I Brigade, Royal Horse Artillery

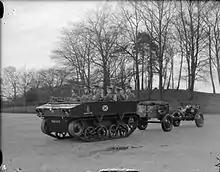

Early in 1919, I Brigade, RHA was reformed at Woolwich and Bordon with